Derby Paulista

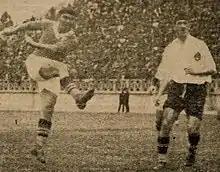
Romeu Pellicciari scoring one of his four goals against Corinthians in Palmeiras 8–0 win, in 1933

In 1929, when the Campeonato Paulista was organized by two different associations and Corinthians was champion by APEA, the most traditional of them. In the last round, the "alvinegro" took advantage of the fact that the "palestrinos" were playing with only ten players, as Heitor was injured during the match, to win the derby 4–1. This victory was worth the title of the competition, which had Santos as runner-up.